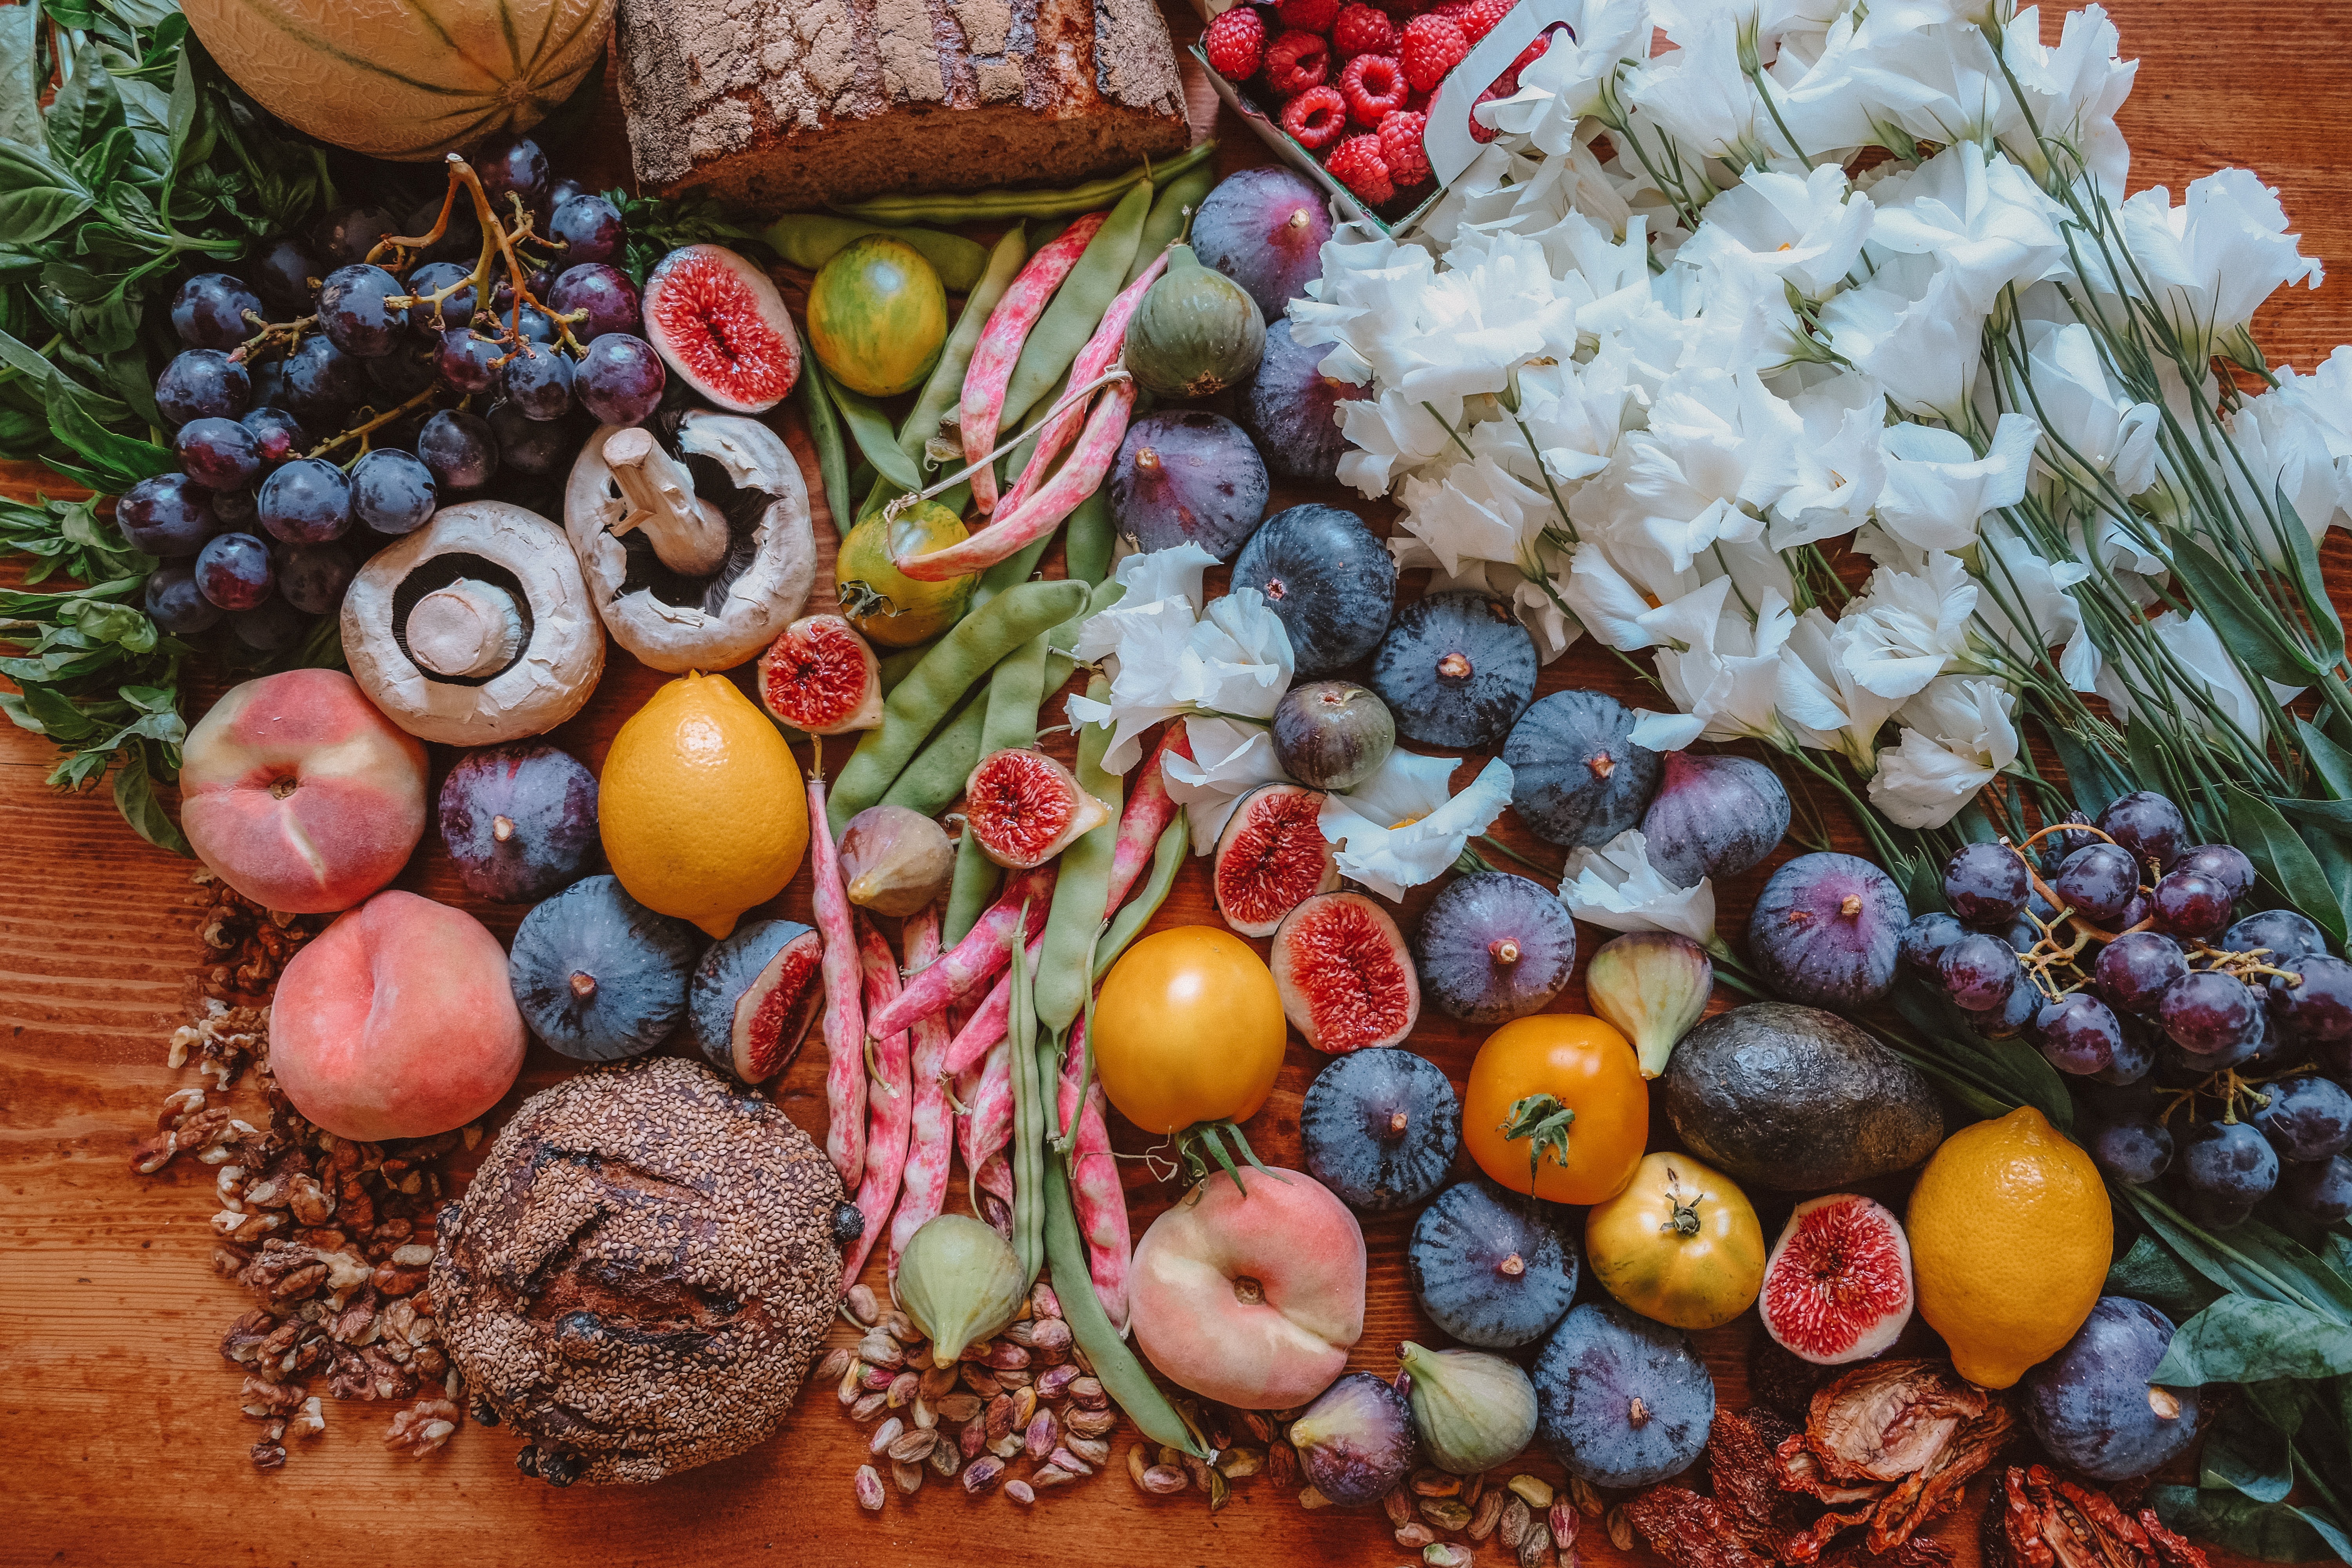
natural foods, vegetable, food, local food, fruit, plant, superfood, vegan nutrition, vegetarian food, produce, Food group, gourd, still life, cuisine, still life photography